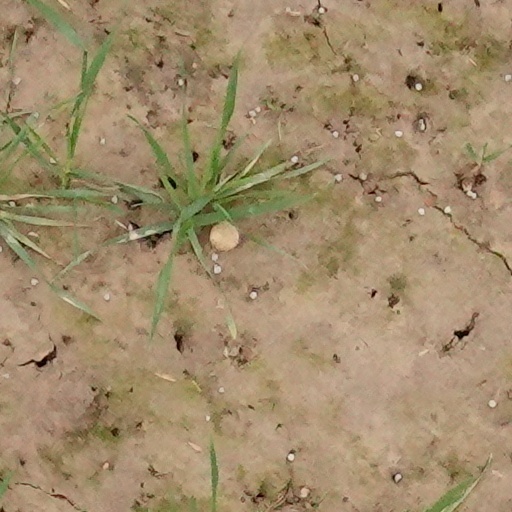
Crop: wheat